A Plague of Pythons

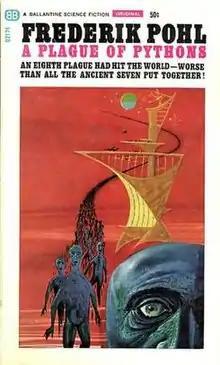
First edition, published by Ballantine Books. Cover art by Richard M. Powers

A Plague of Pythons is a science fiction novel by American writer Frederik Pohl. Serialized in "Galaxy Science Fiction" in October and December 1962, the novel was published in 1965, and an updated version was published in 1984 under the title "Demon in the Skull". The title derives from the words "Domina Pythonis" used as part of an exorcism ritual performed in the first chapter to scare away the "demons" that seem to possess people in the novel.